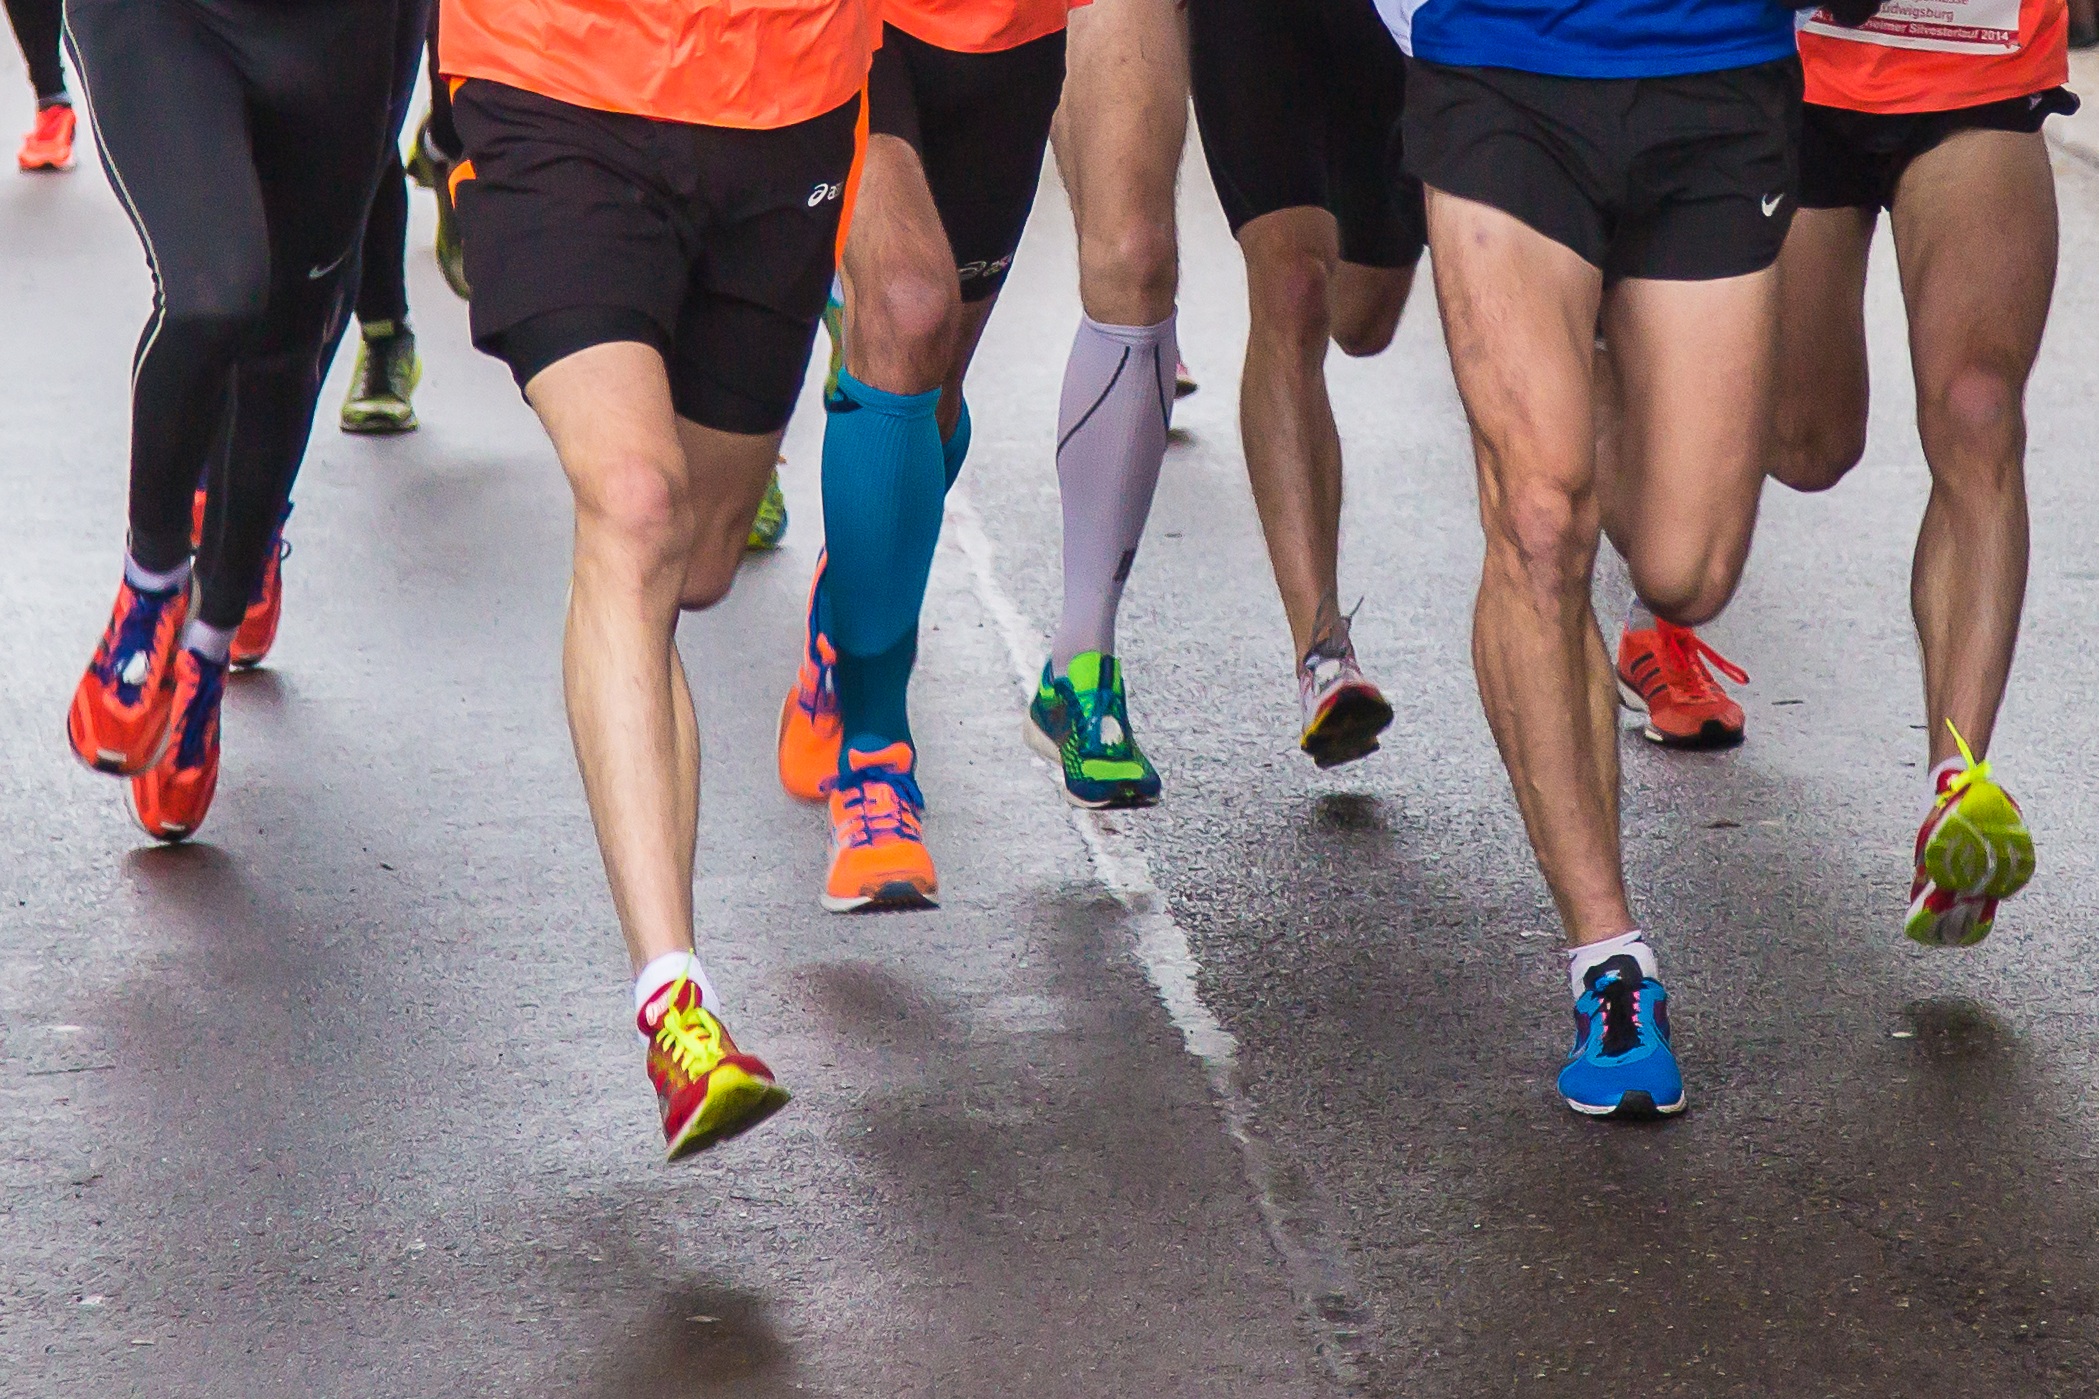
person, sport, running, recreation, jogging, fitness, race, sporty, marathon, sports, fit, endurance, athletics, sprint, jog, physical exercise, fun run, outdoor recreation, human action, individual sports, endurance sports, duathlon, long distance running